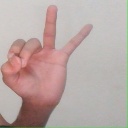
अक्षर: ण